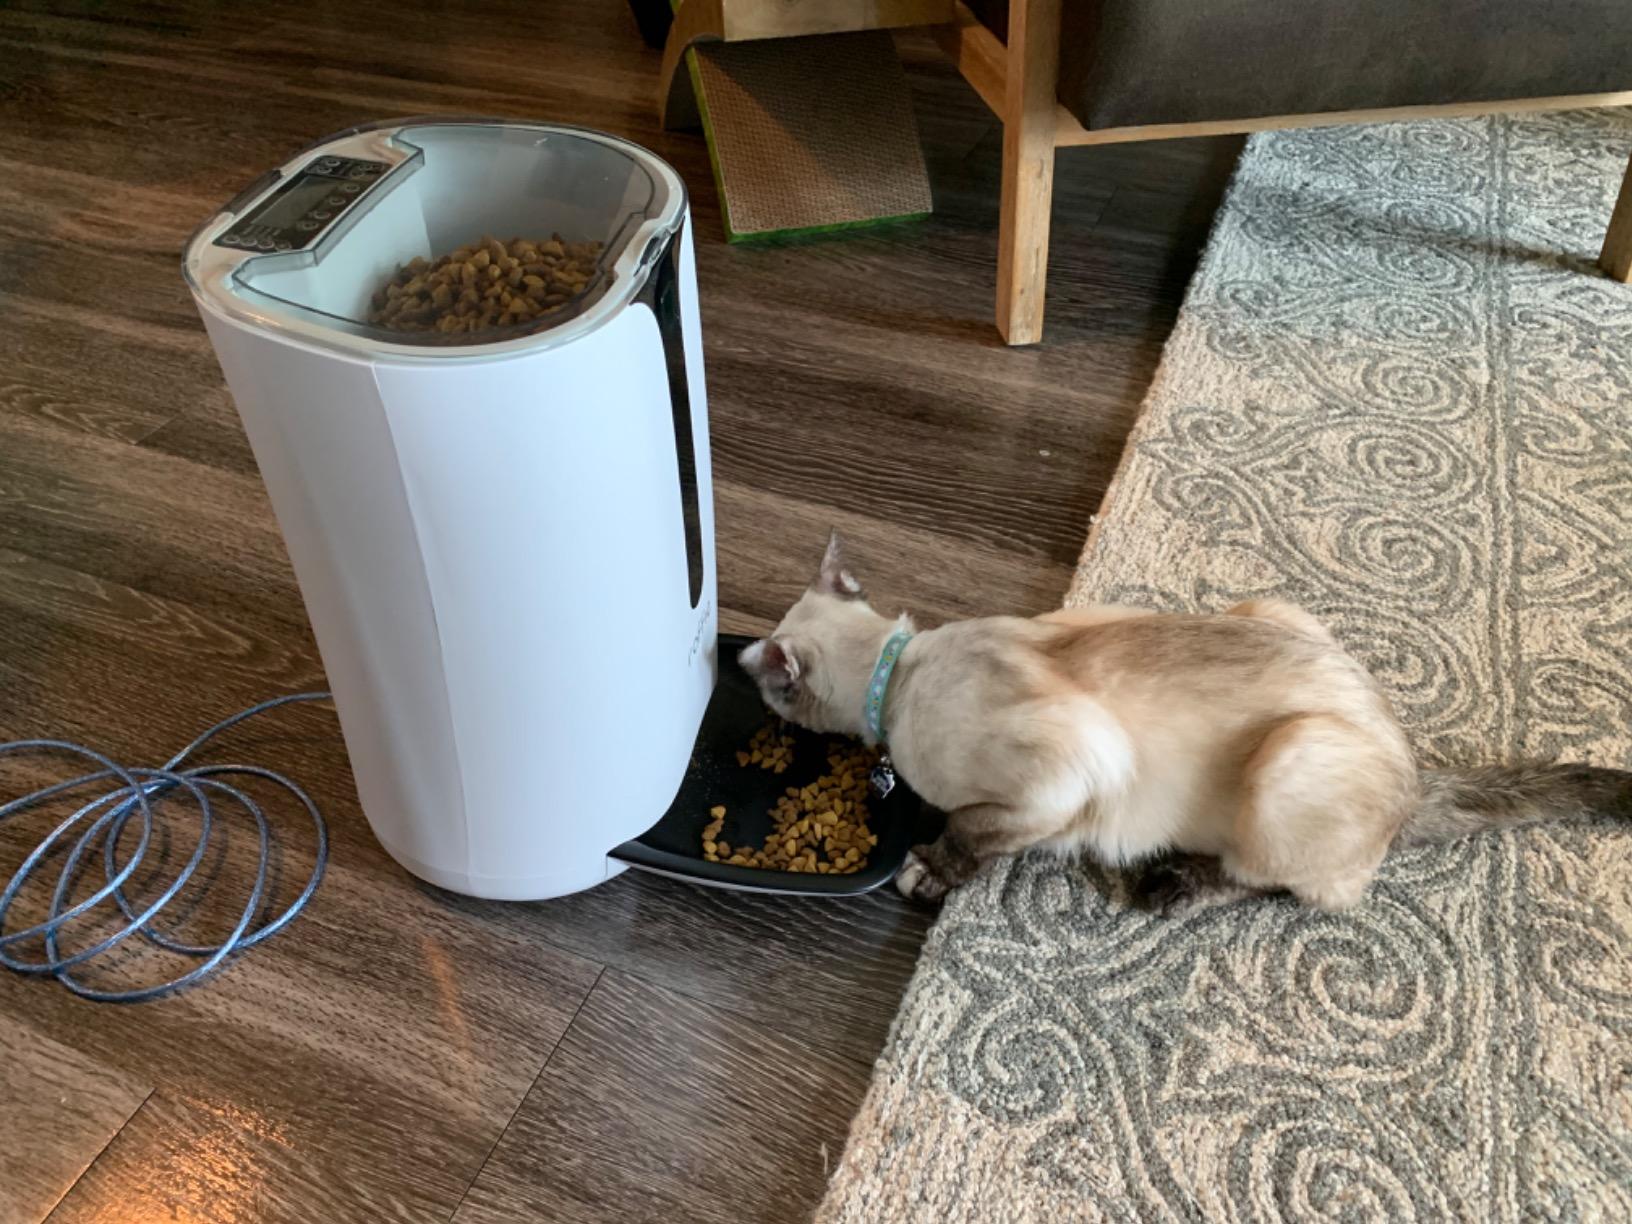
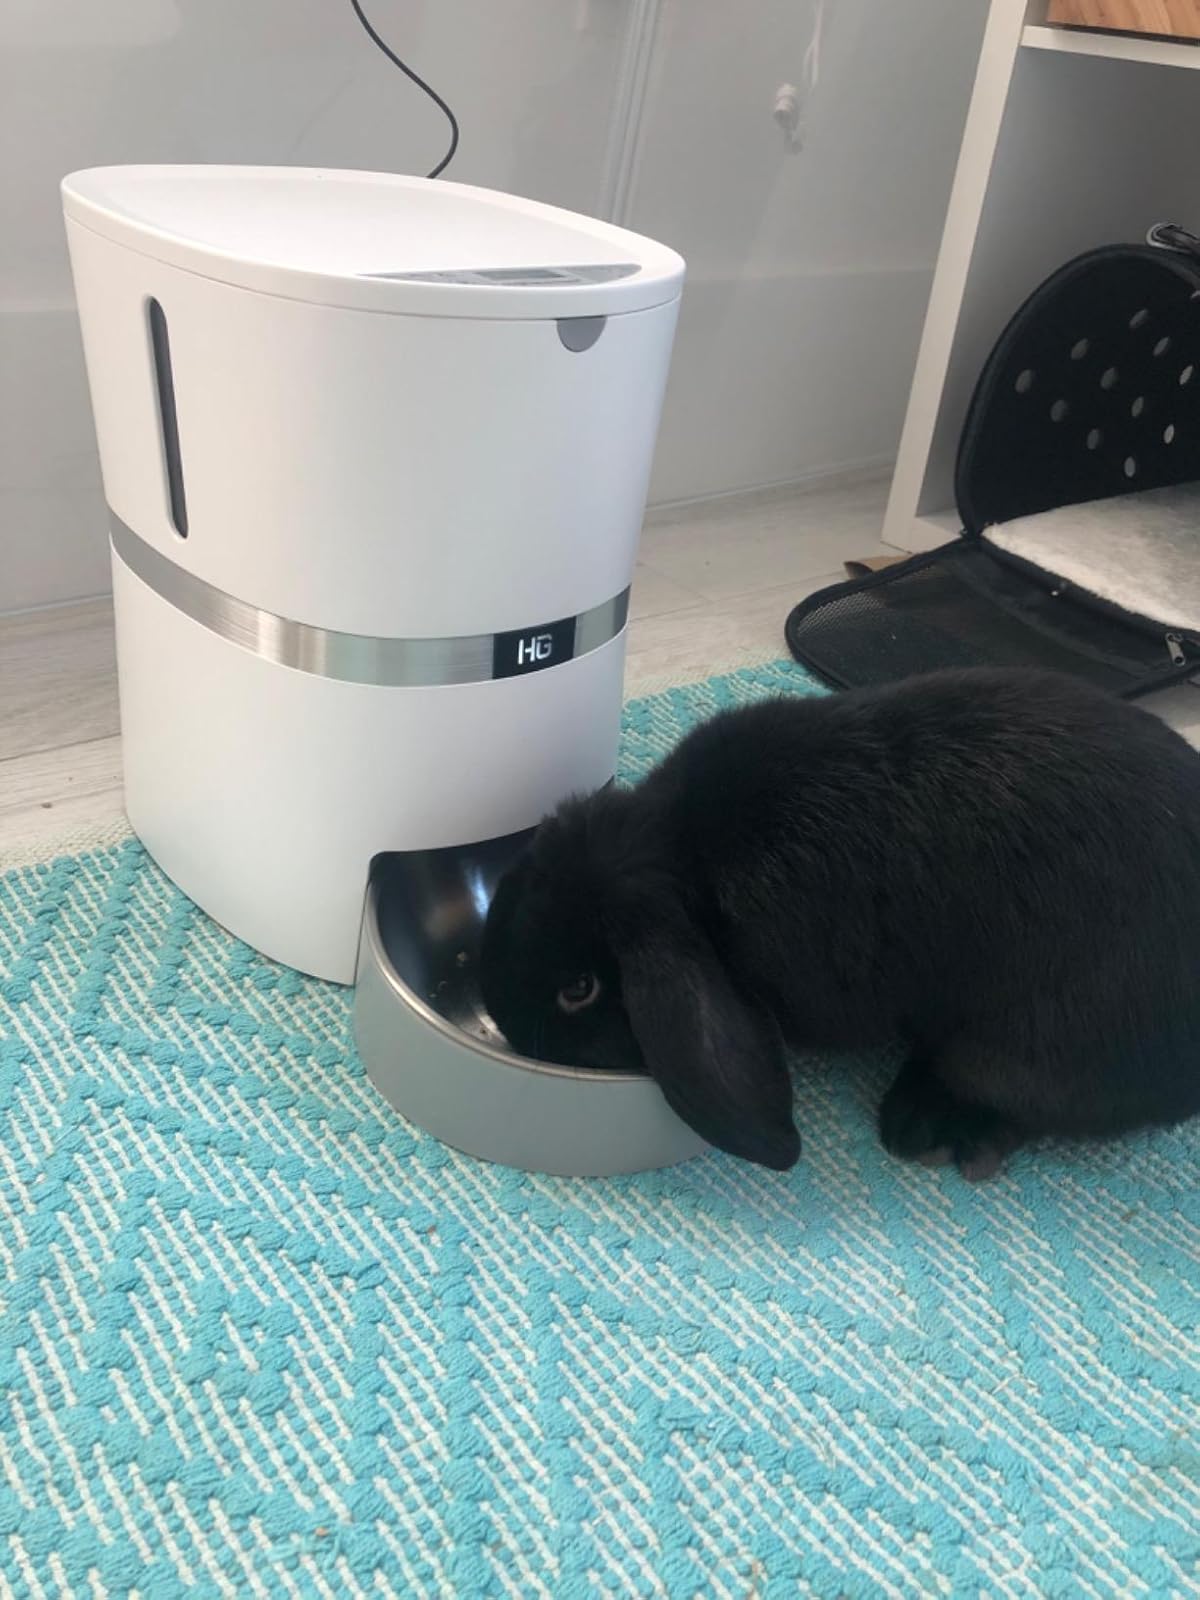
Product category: items_feeder
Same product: no